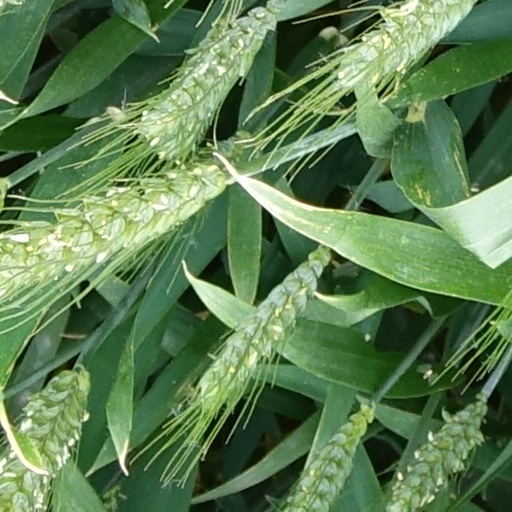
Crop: wheat